Kashmir nutcracker

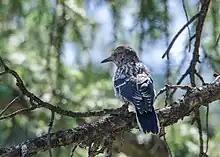
A Kashmir nutcracker in Gilgit-Baltistan, Pakistan.

It has a blackish crown and nape, with the sides of the head and the body plumage being blackish grey-brown. The body has heavy white streaking, spotting, and striping. Although the bird looks whitish from a distance, the breast and flanks show more brown than the rest of the body, also having more bold spotting. The wings are glossy black, with white tips on the coverts and secondaries. The tail is also glossy black and has white tips on all the rectrices. The vents and undertail coverts are completely white. The bill is relatively slim, conical, pointed, and black.